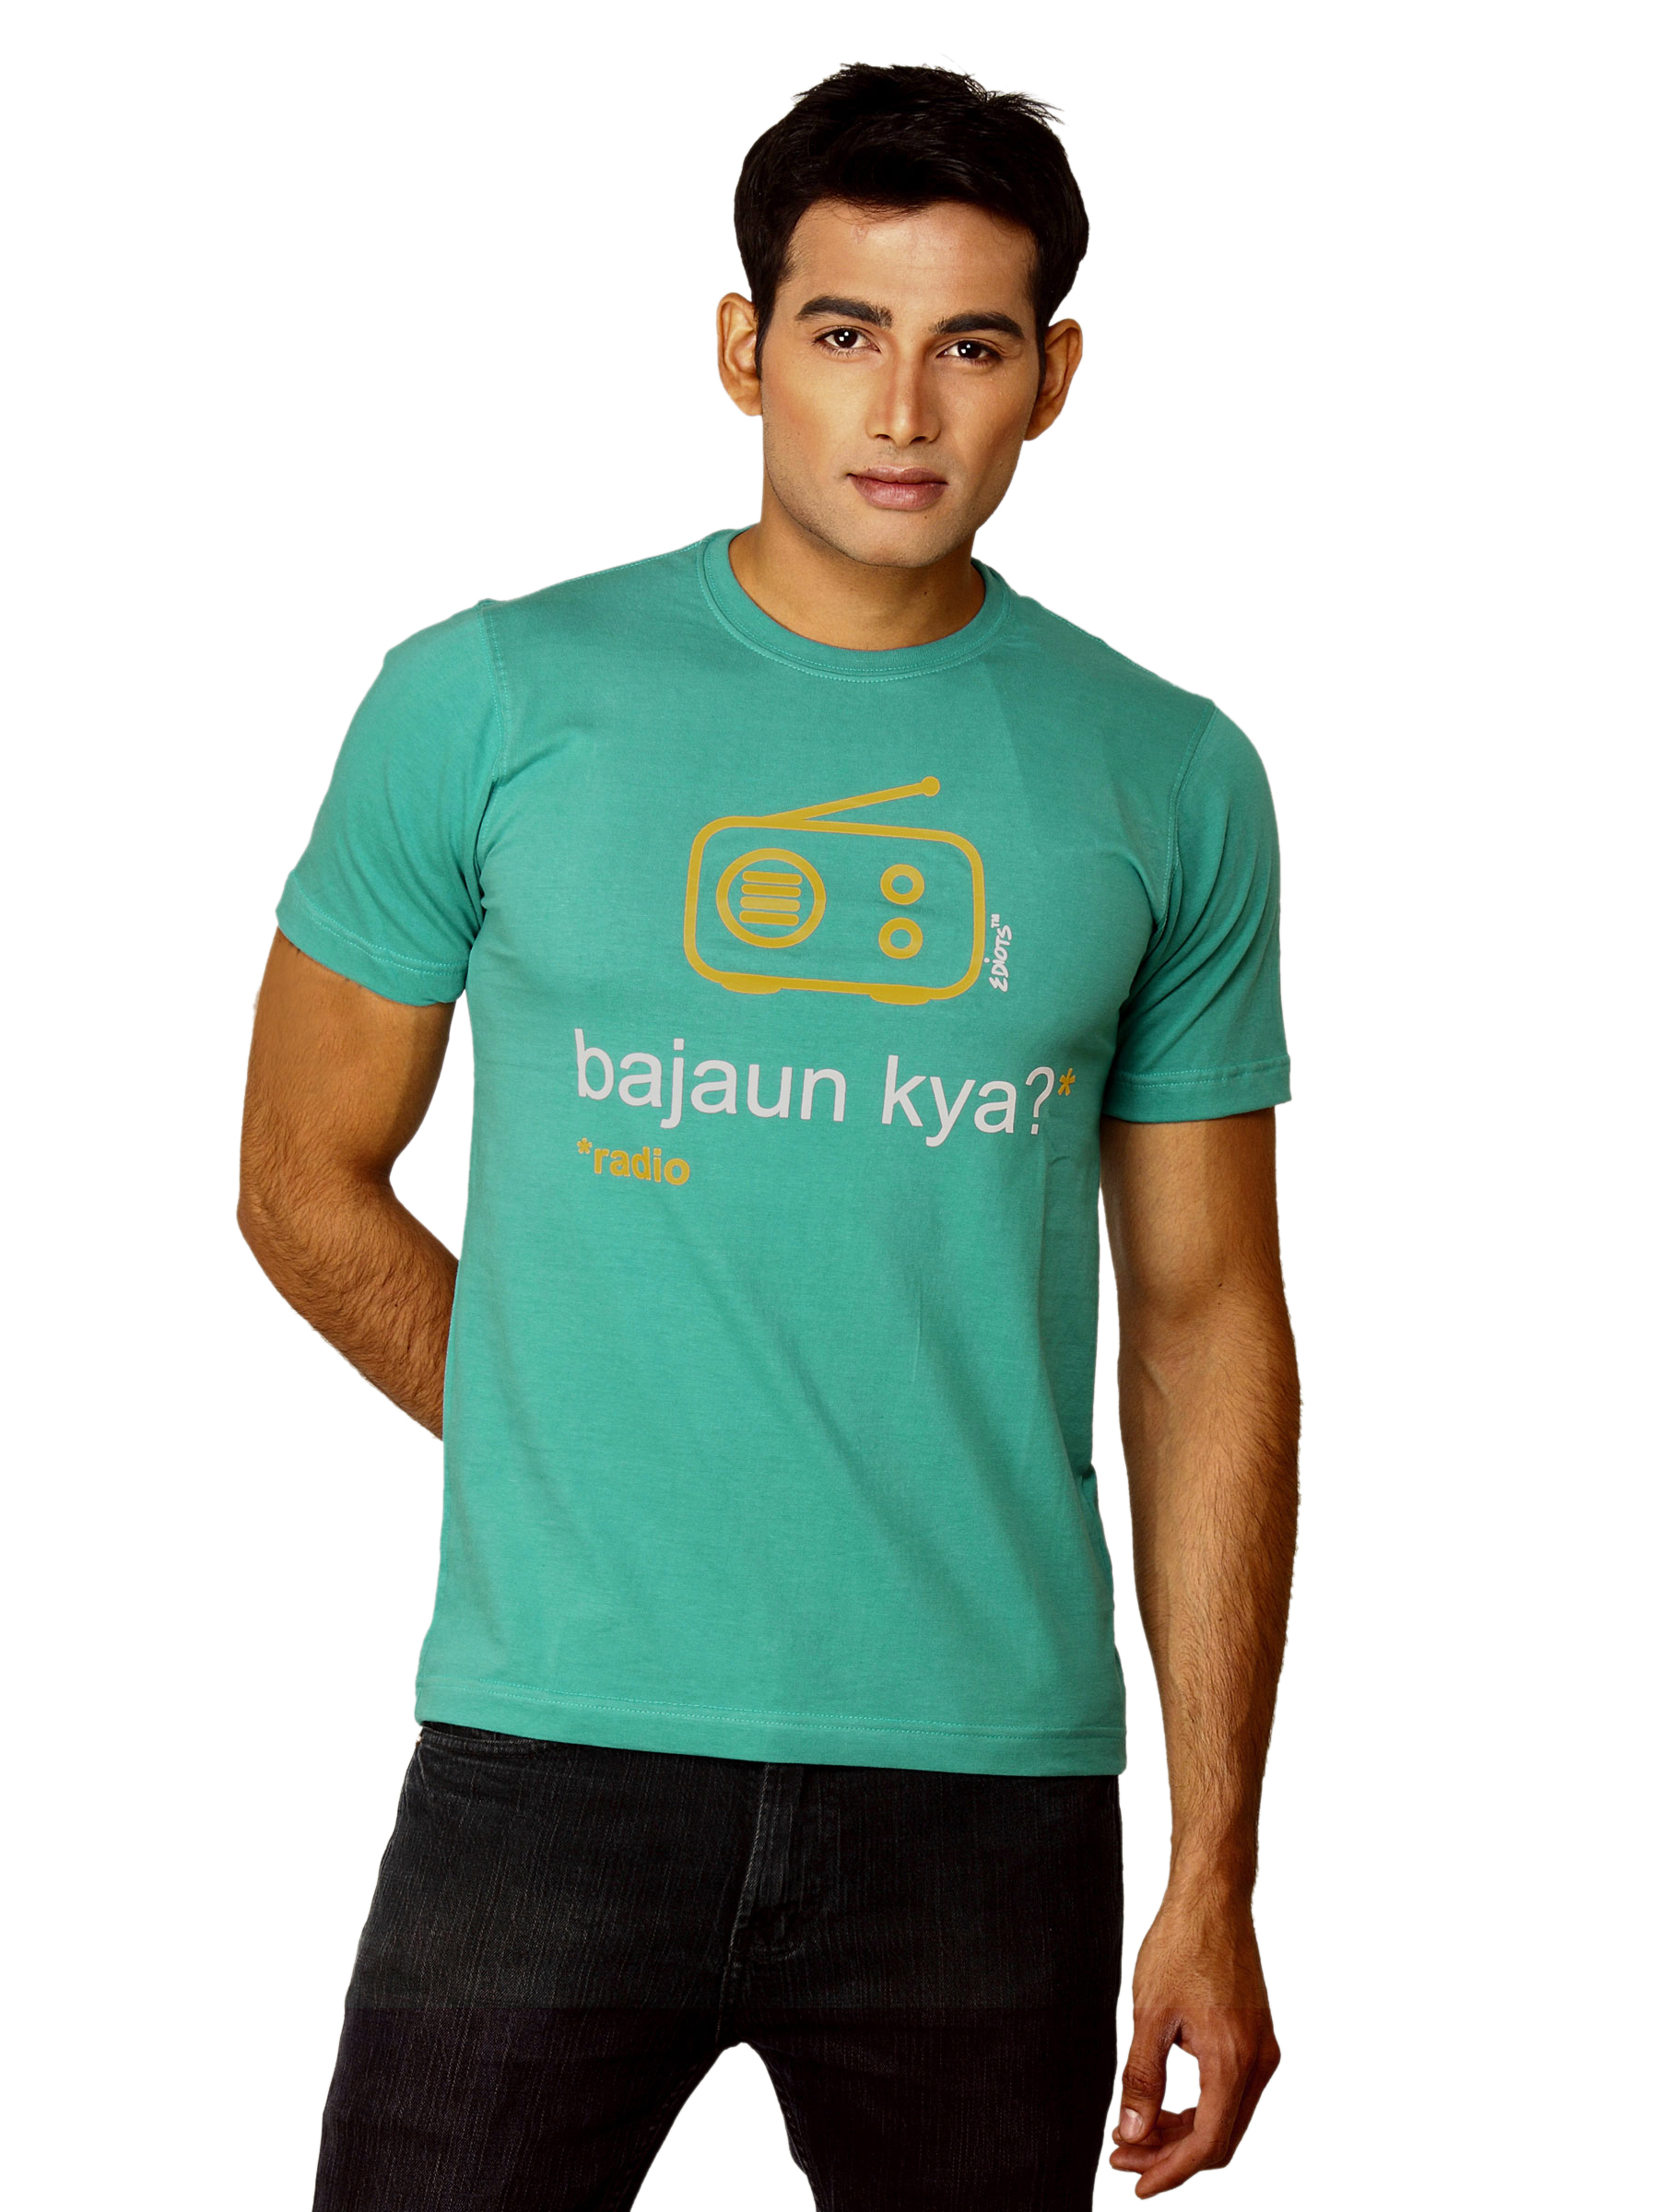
Ediots Men's Bajau Kya Radio Turquoise T-shirt
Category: Apparel / Topwear / Tshirts
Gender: Men
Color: Blue
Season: Summer 2011
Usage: Casual